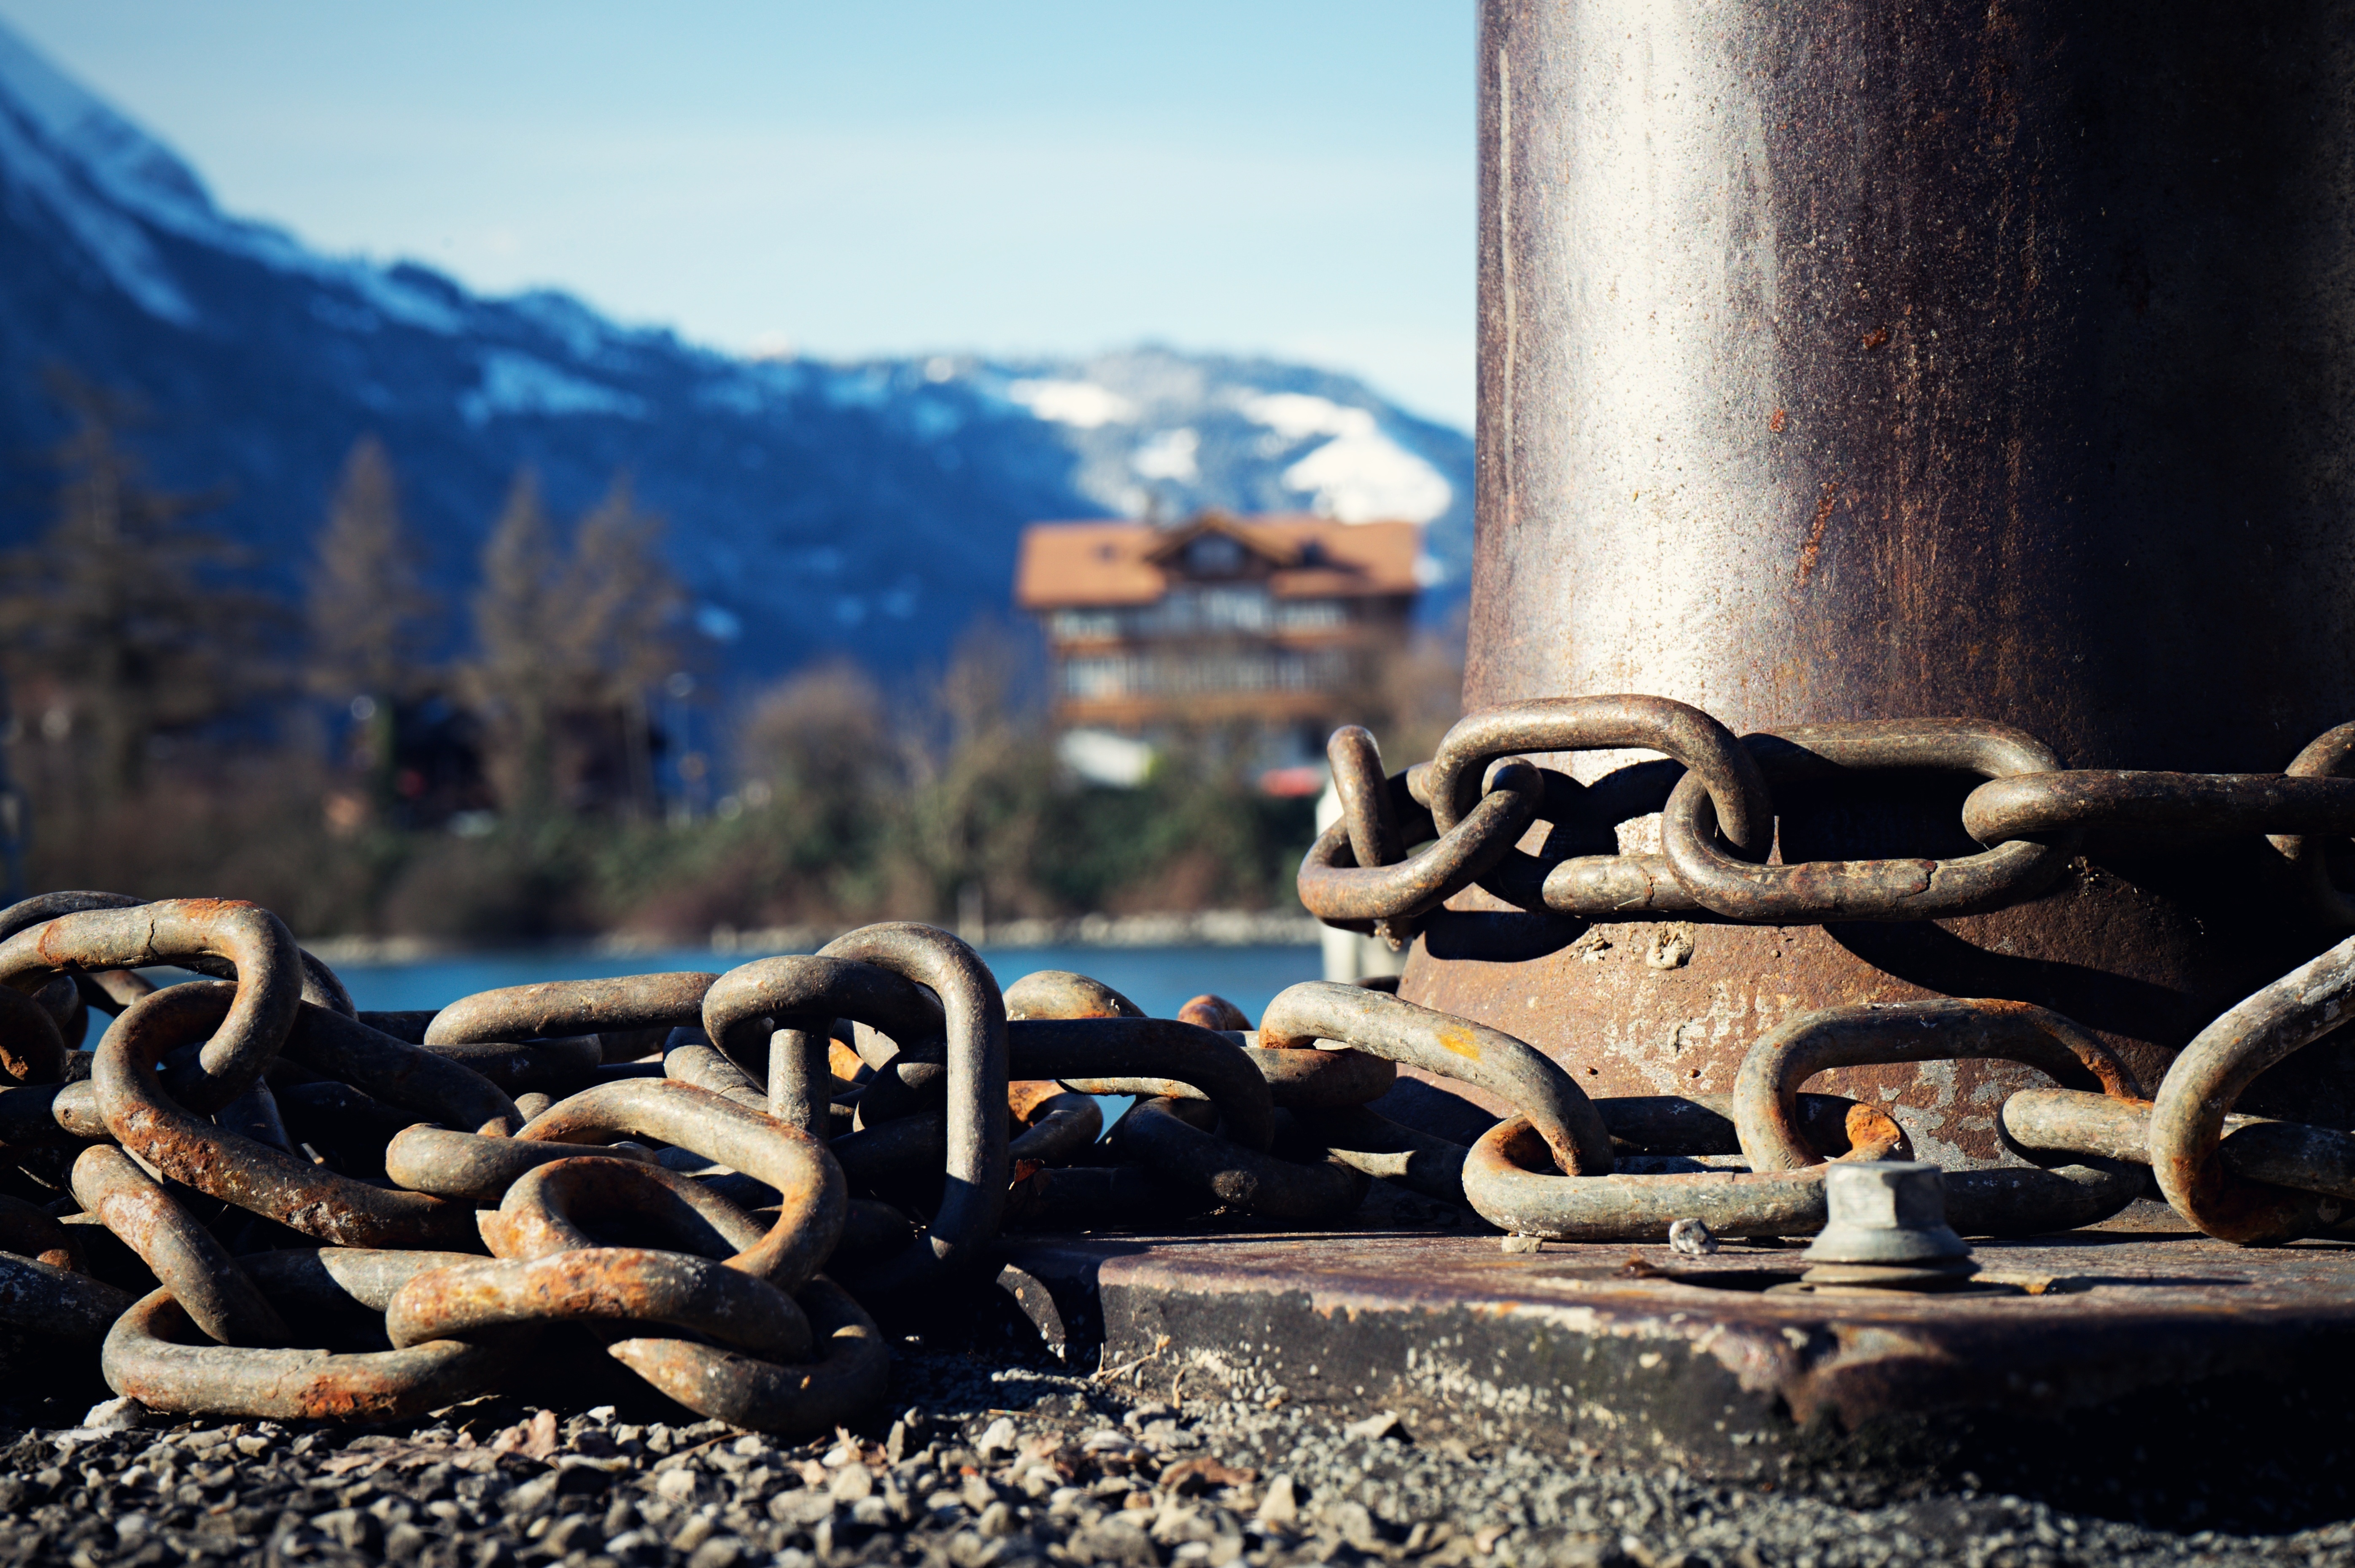
water, photography, statue, vehicle, sculpture, art, photograph, image